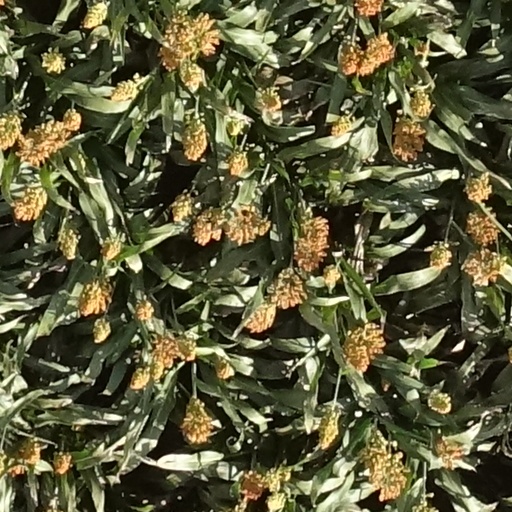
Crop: sorghum